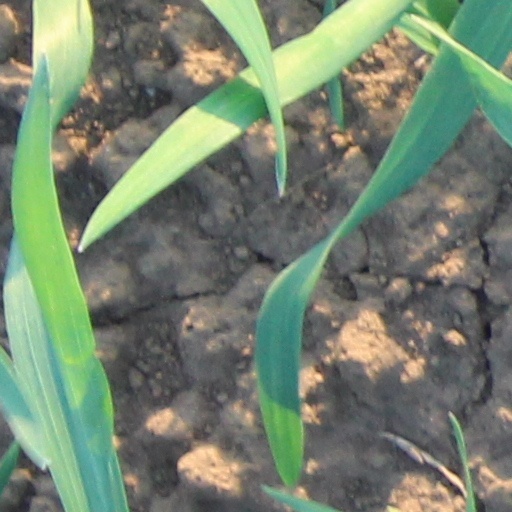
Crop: wheat